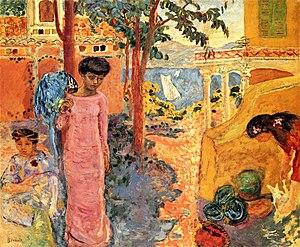
Pierre Bonnard, né le 3 octobre 1867 à Fontenay-aux-Roses et mort le 23 janvier 1947 au Cannet, est un peintre, décorateur, illustrateur, lithographe, graveur et sculpteur français.